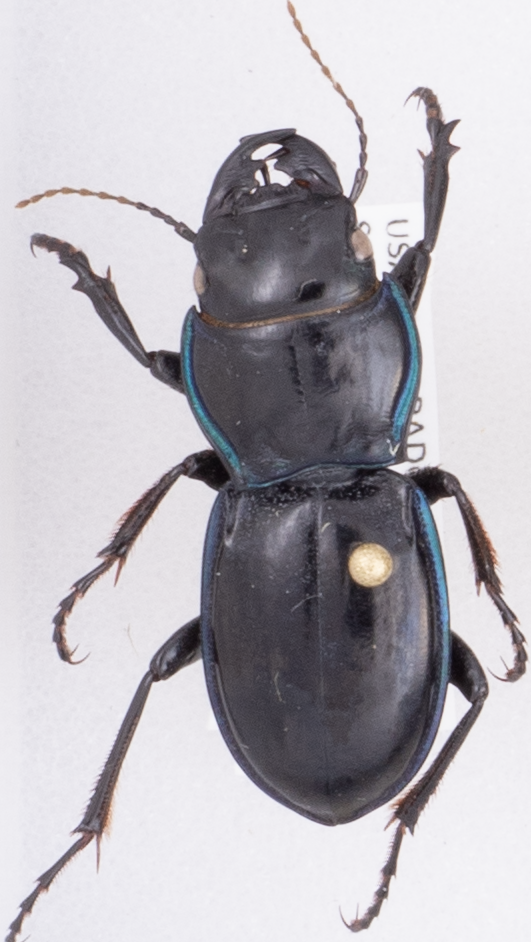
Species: Pasimachus elongatus
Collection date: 2018-09-06
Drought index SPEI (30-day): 1.106
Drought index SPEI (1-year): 0.71
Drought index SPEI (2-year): -0.018